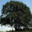
Label: oak_tree